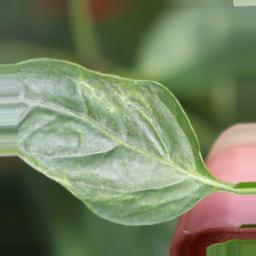
Label: mites_and_trips